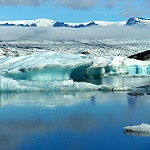
Label: glacier